A Dictionary of Similes

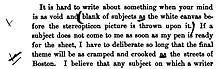
Two of many similes annotated in Wilstach's copy of "Talks on Writing English" by Arlo Bates which were included in "A Dictionary of Similes."

Wilstach's diligence in compiling the dictionary won him praise. Joyce Kilmer, whose 1913 poem "Trees" began with one of the best known similes—"I think that I shall never see / A poem lovely as a tree"—wrote a lengthy profile of Wilstach for the "New York Times Magazine" with the subtitle "Frank J. Wilstach's Ardent and Relentless Hunt for This Elusive Figure of Speech Results in a Remarkable Collection."